History of Afghanistan

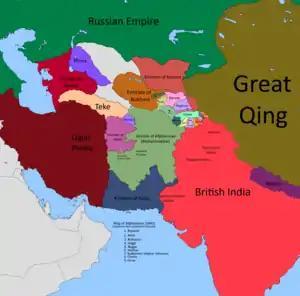
Map of Afghanistan (Emirate) and surrounding nations, dated 1860.

Timur (Tamerlane) incorporated much of the area into his own vast Timurid Empire. The city of Herat became one of the capitals of his empire, and his grandson Pir Muhammad held the seat of Kandahar. Timur rebuilt most of Afghanistan's infrastructure which was destroyed by his early ancestor. The area was progressing under his rule. Timurid rule began declining in the early 16th century with the rise of a new ruler in Kabul, Babur.